Idan Zareski

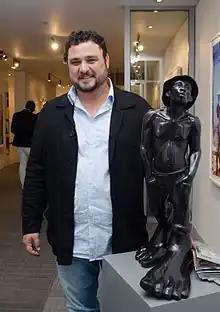
Idan Zareski with one of his works

Idan Zareski is a French-Israeli sculptor born in Haifa, Israel. Zareski has lived in various countries before making his home in Calmont, France.